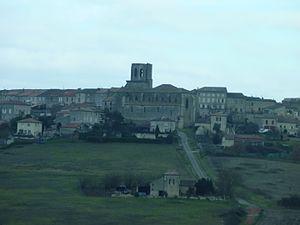
Vue de la ville de Laplume (Lot-et-Garonne, France)